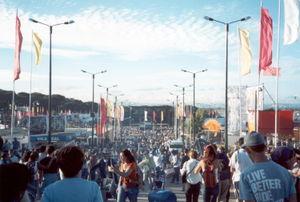
Le Parti communiste portugais est un parti politique portugais de gauche ou d'extrême gauche. Il se réclame du marxisme-léninisme ainsi que de l'internationalisme et son organisation est fondée sur le centralisme démocratique.